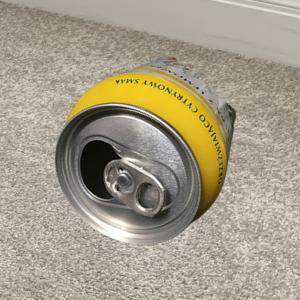
Label: cans